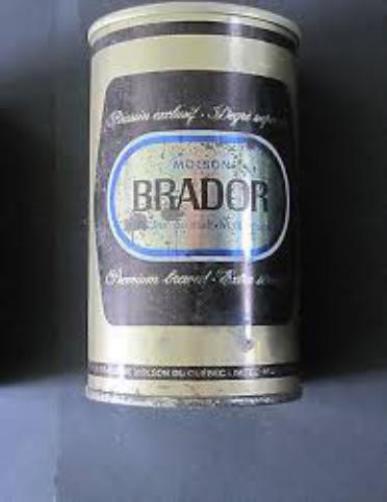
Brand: molson brador
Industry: Food